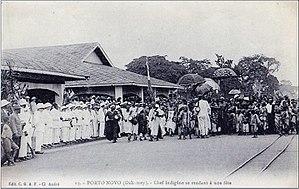
Carte postale - 13. - Porto Novo (Dahomey) - Chef indigène se rendant à une fête
Edouard Viard, est un ingénieur et explorateur français, il fut chargé de mission pour le ministère de la Marine et des colonies françaises en Afrique de l'Ouest au XIXᵉ siècle.